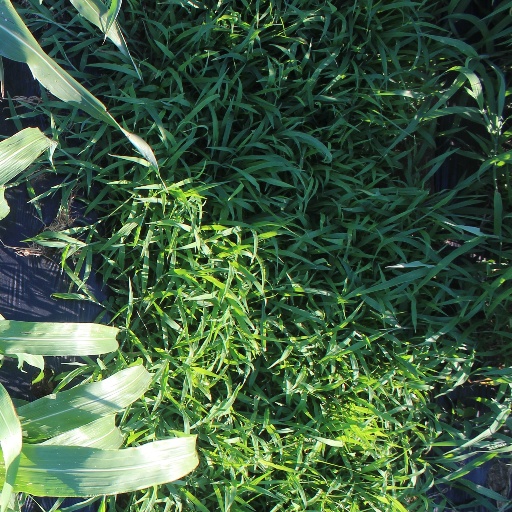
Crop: sorghum